Audrey S. Penn

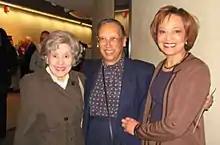
Ruth Kirschstein (left), Audrey Penn (center), and Yvonne Maddox, at NINDS symposium to honor Dr Penn, 2007

Penn also became the first African-American woman to serve as a director of an institute of the NIH, acting in that capacity for NINDS from January to July in 1998, and then from February 2001 to August 2003.